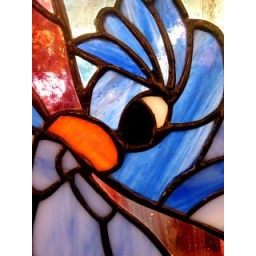
This bird is in a stain glass window from Cinderella's castle. (Up-close)